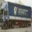
Label: truck